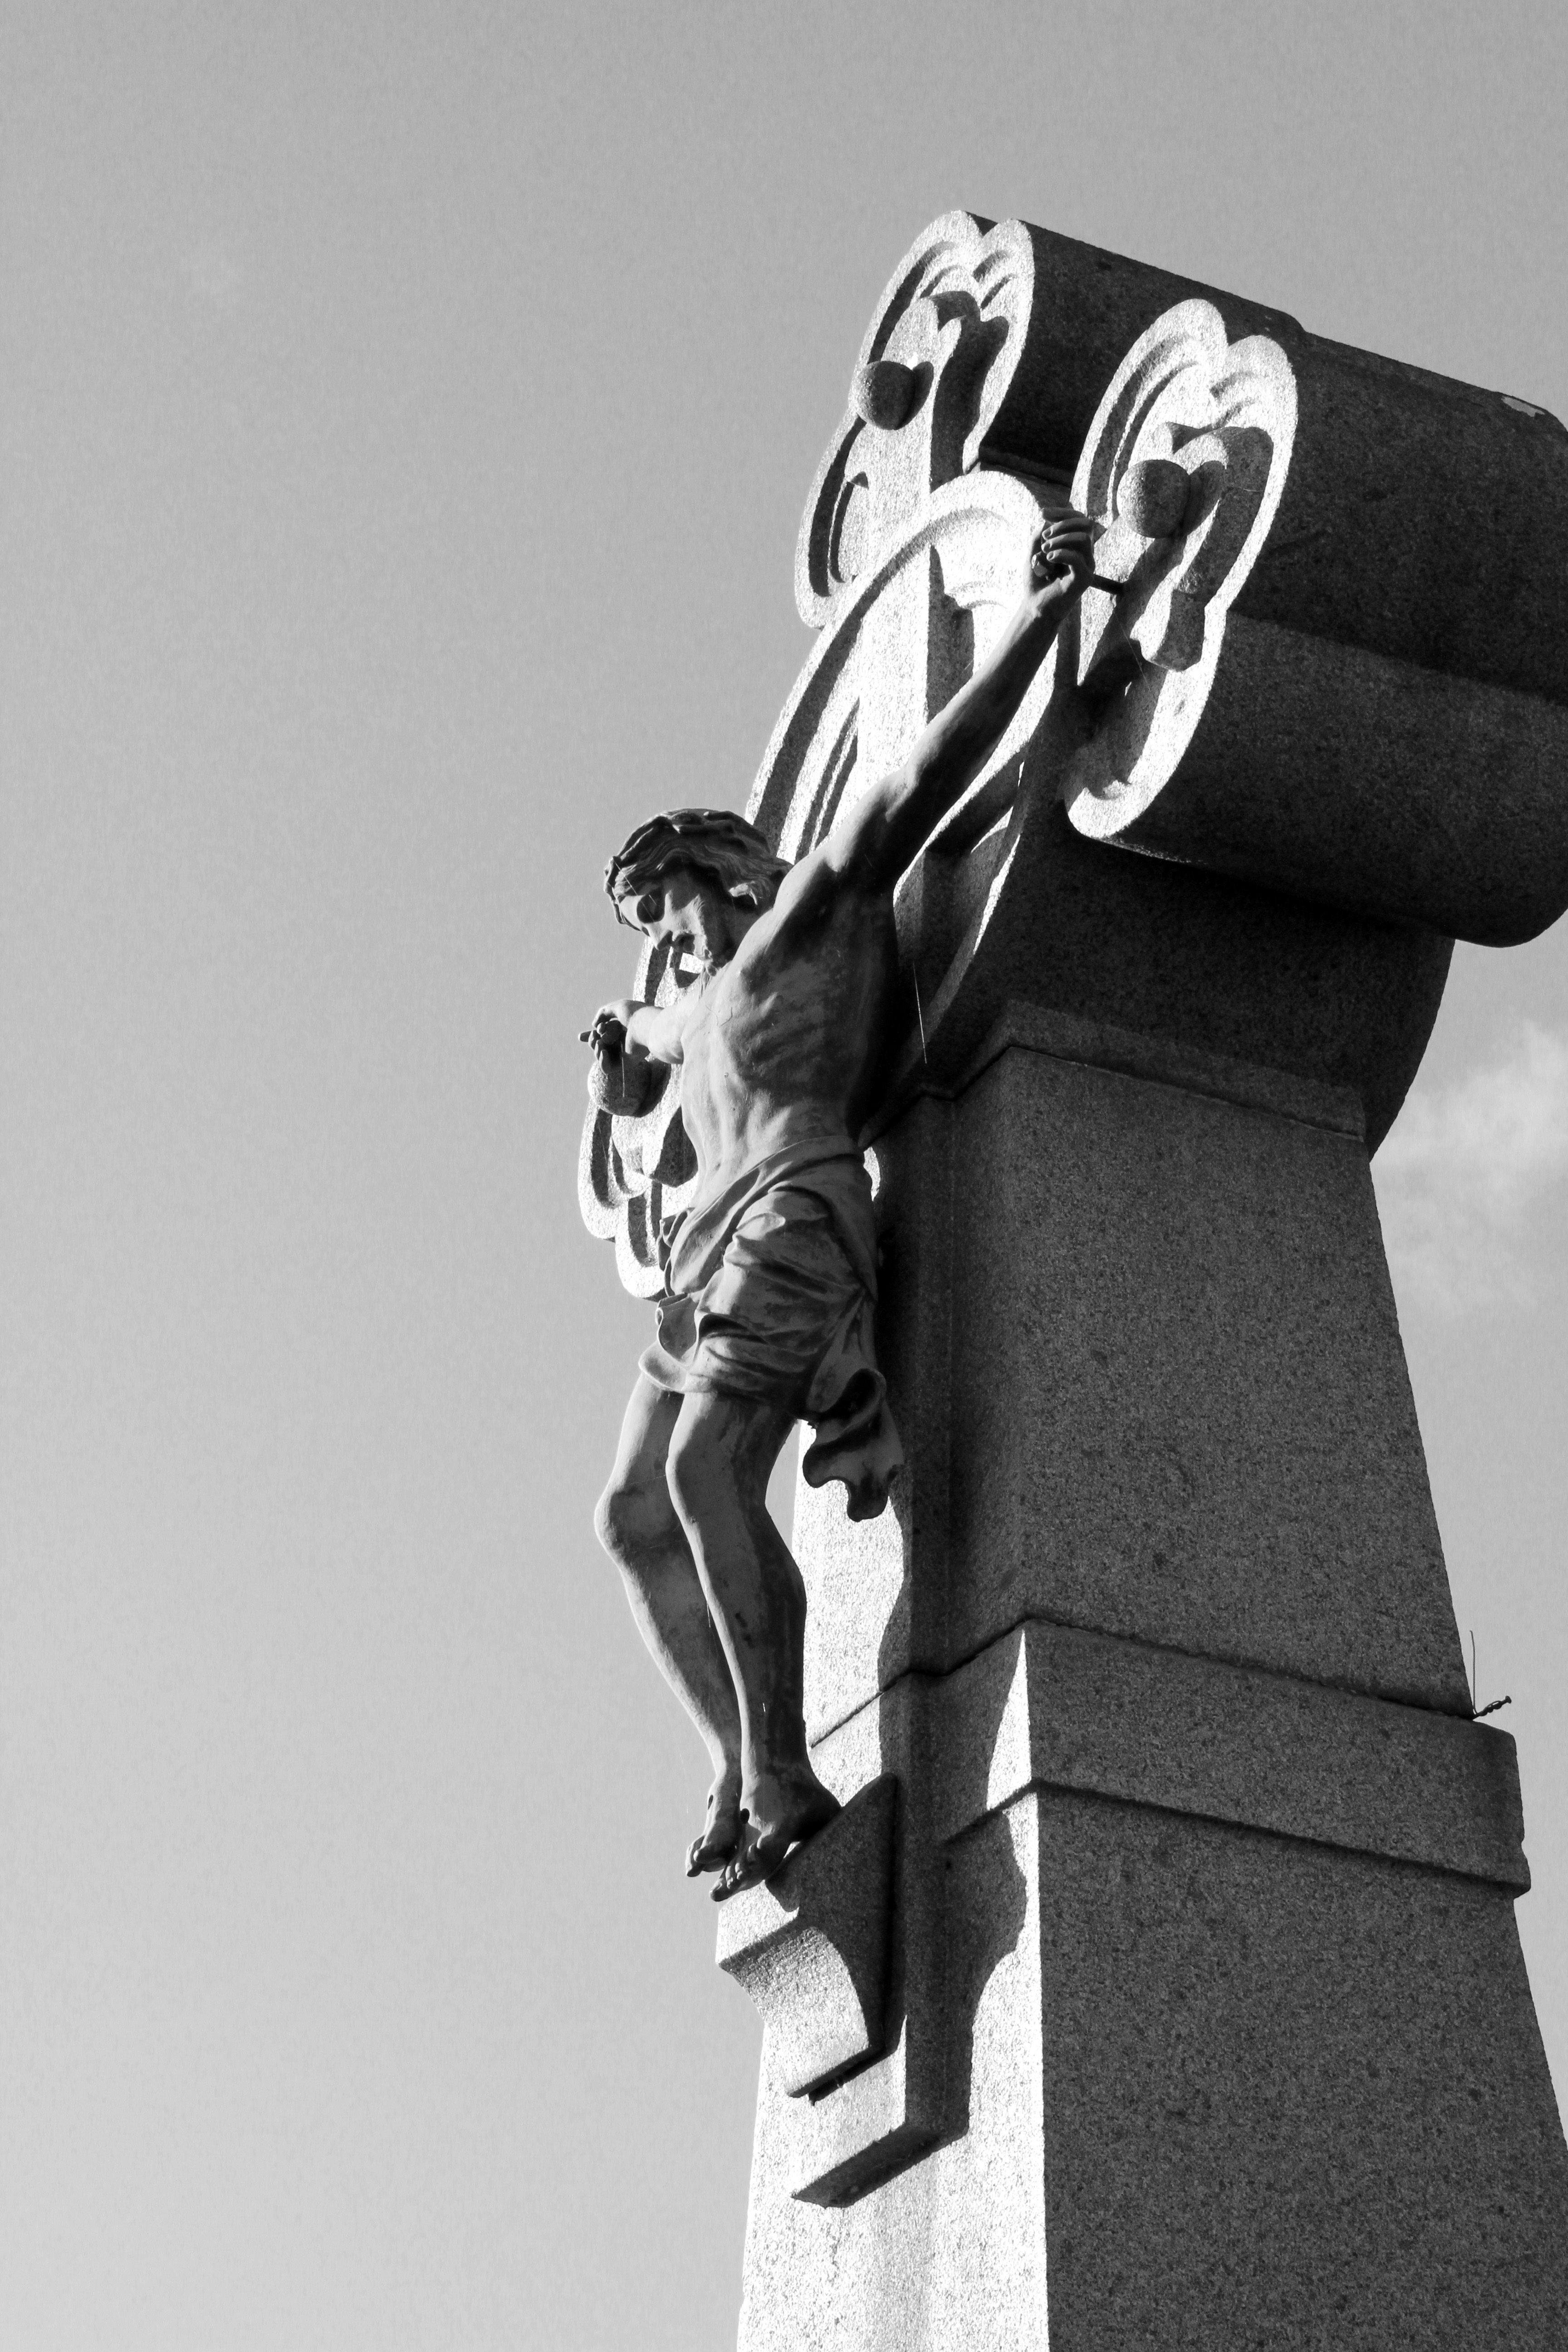
black and white, white, monument, statue, black, monochrome, arm, sculpture, christ, art, gentleman, jesus christ, calvary, monochrome photography